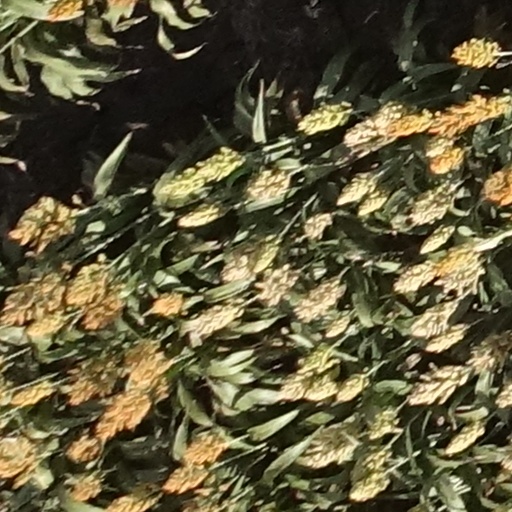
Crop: sorghum